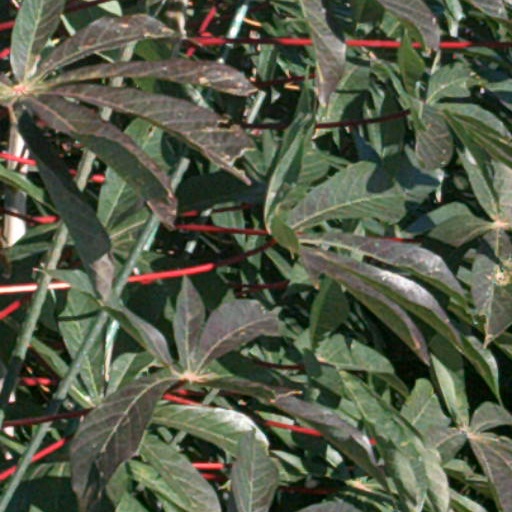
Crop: cassava